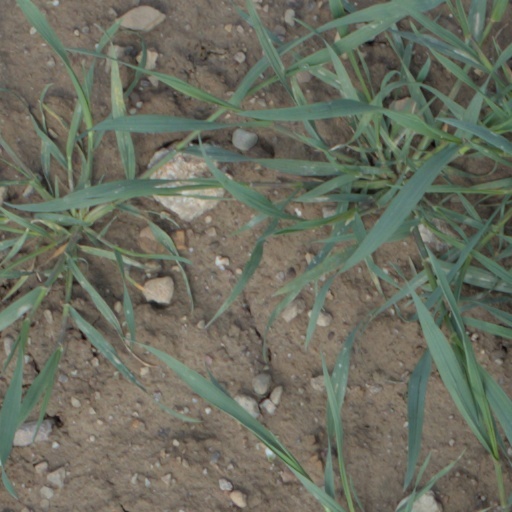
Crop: wheat